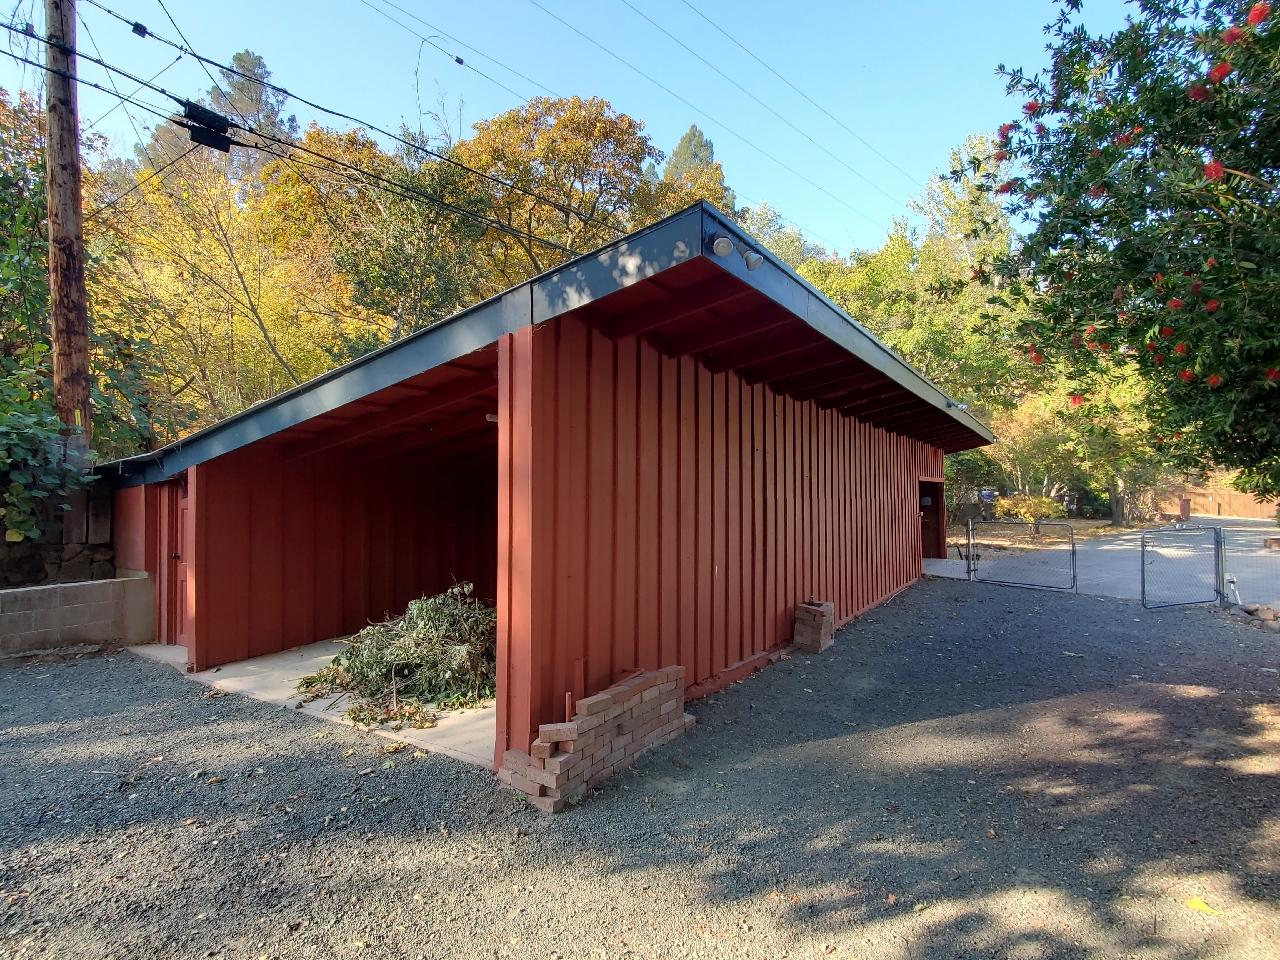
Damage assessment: no_damage